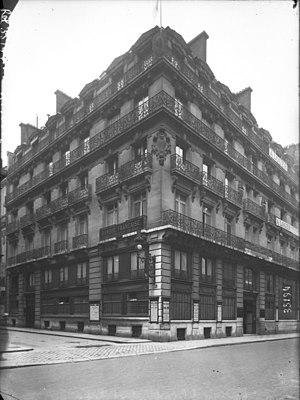
Banque française pour le commerce et l'industrie
La rue Scribe est une voie du 9ᵉ arrondissement de Paris.